Dried shredded squid

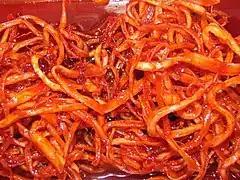
"Ojingeochae bokkeum", a Korean dried squid stir-fried in "gochujang" chili paste

Northern Pacific squid is separated into different parts and skinned; cooked at 65–80 °C for 3–5 minutes; and cooled, grated and seasoned at a temperature below 20 °C for more than four hours. Sugar, salt, sorbitol, sweeteners, organic acid, and MSG are typical additives. They are then dried at 40–45 °C for 12–20 hours until it reaches a moisture level of 40%. It is then aged in a cold room for two weeks or longer and dried at a higher temperature of 110–120 °C for 3–5 minutes. It is then machine shredded and seasoned for a second time and dried again to a reduced moisture level of 25–27%. At this phase, the color is yellow or brownish. The amino acids on the squid are revealed by the increase in brown color over prolonged storage time. Vacuum packaging or nitrogen-filled packaging also increases browning. Consumers generally do not want excessive browning.